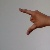
The image shows a hand gesture representing the letter 'Z' in Indian Sign Language.